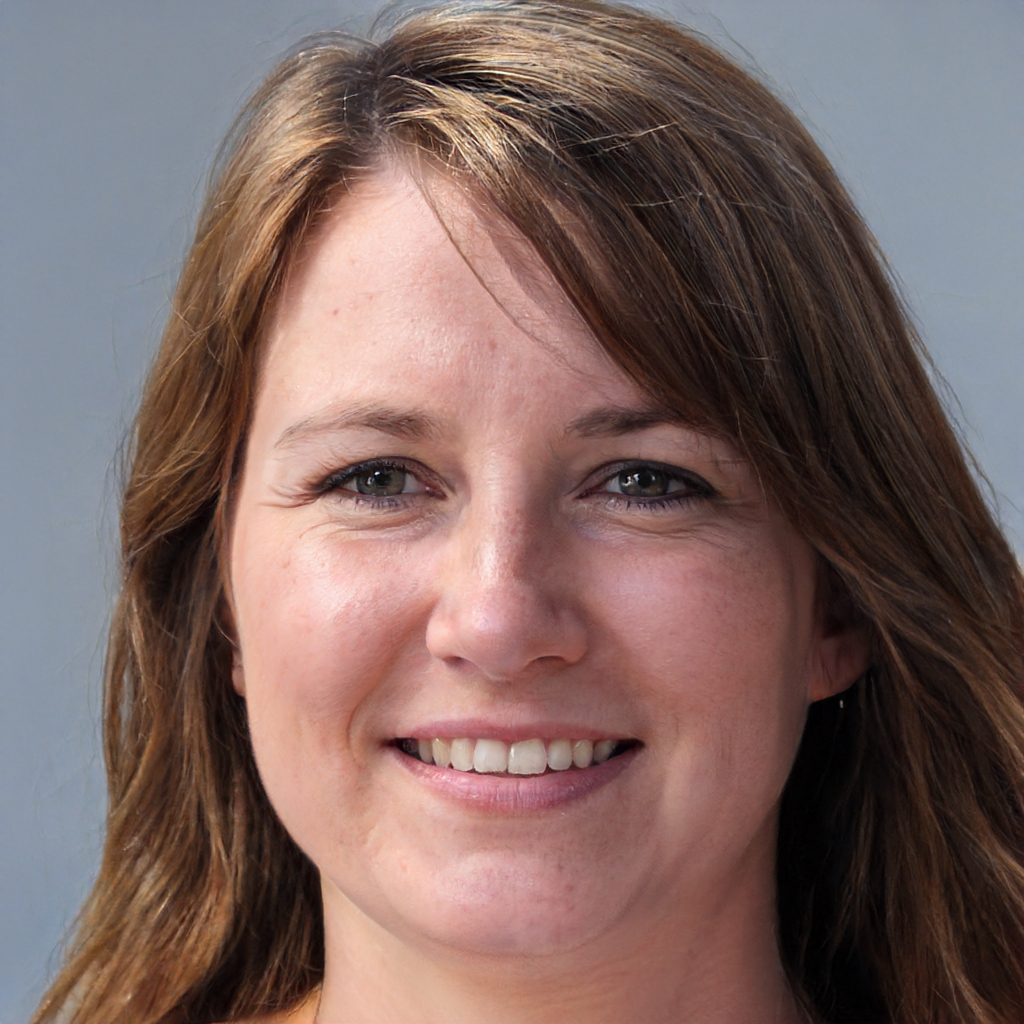
Gender: Female